Lowlands (festival)

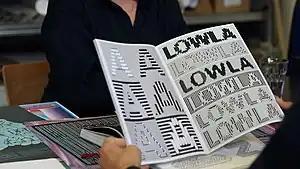
A selection of graphic designs by Hansje van Halem for the Lowlands festival.

"Note: the organization of Lowlands marks 1993 as the official first edition. Prices prior to the introduction of the euro on 1 January 2002 have been converted from guilders to euros. The 2020 and 2021 edition of Lowlands was cancelled due to the COVID-19 Pandemic."